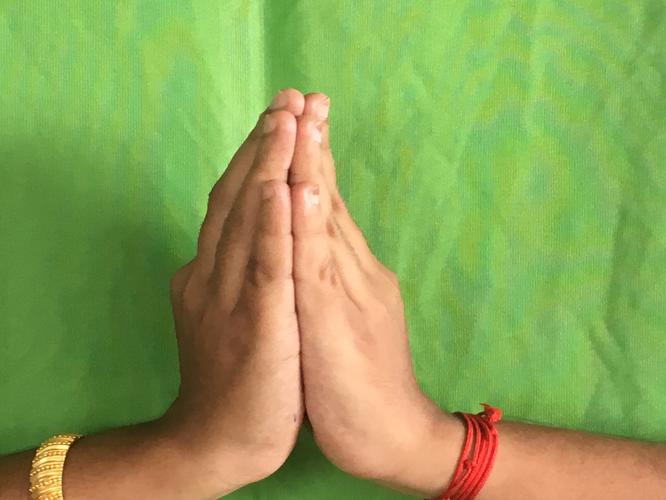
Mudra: Anjali
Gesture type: double_hand